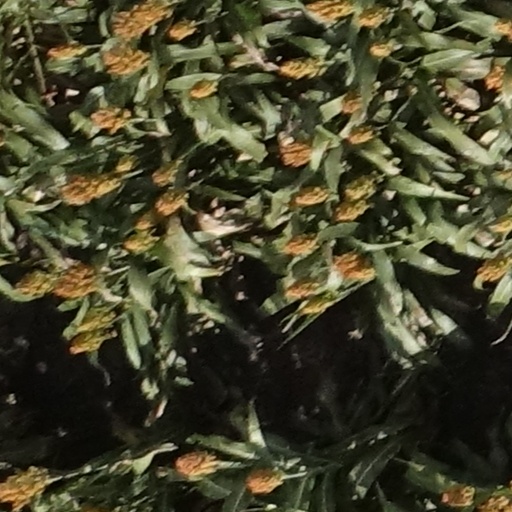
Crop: sorghum